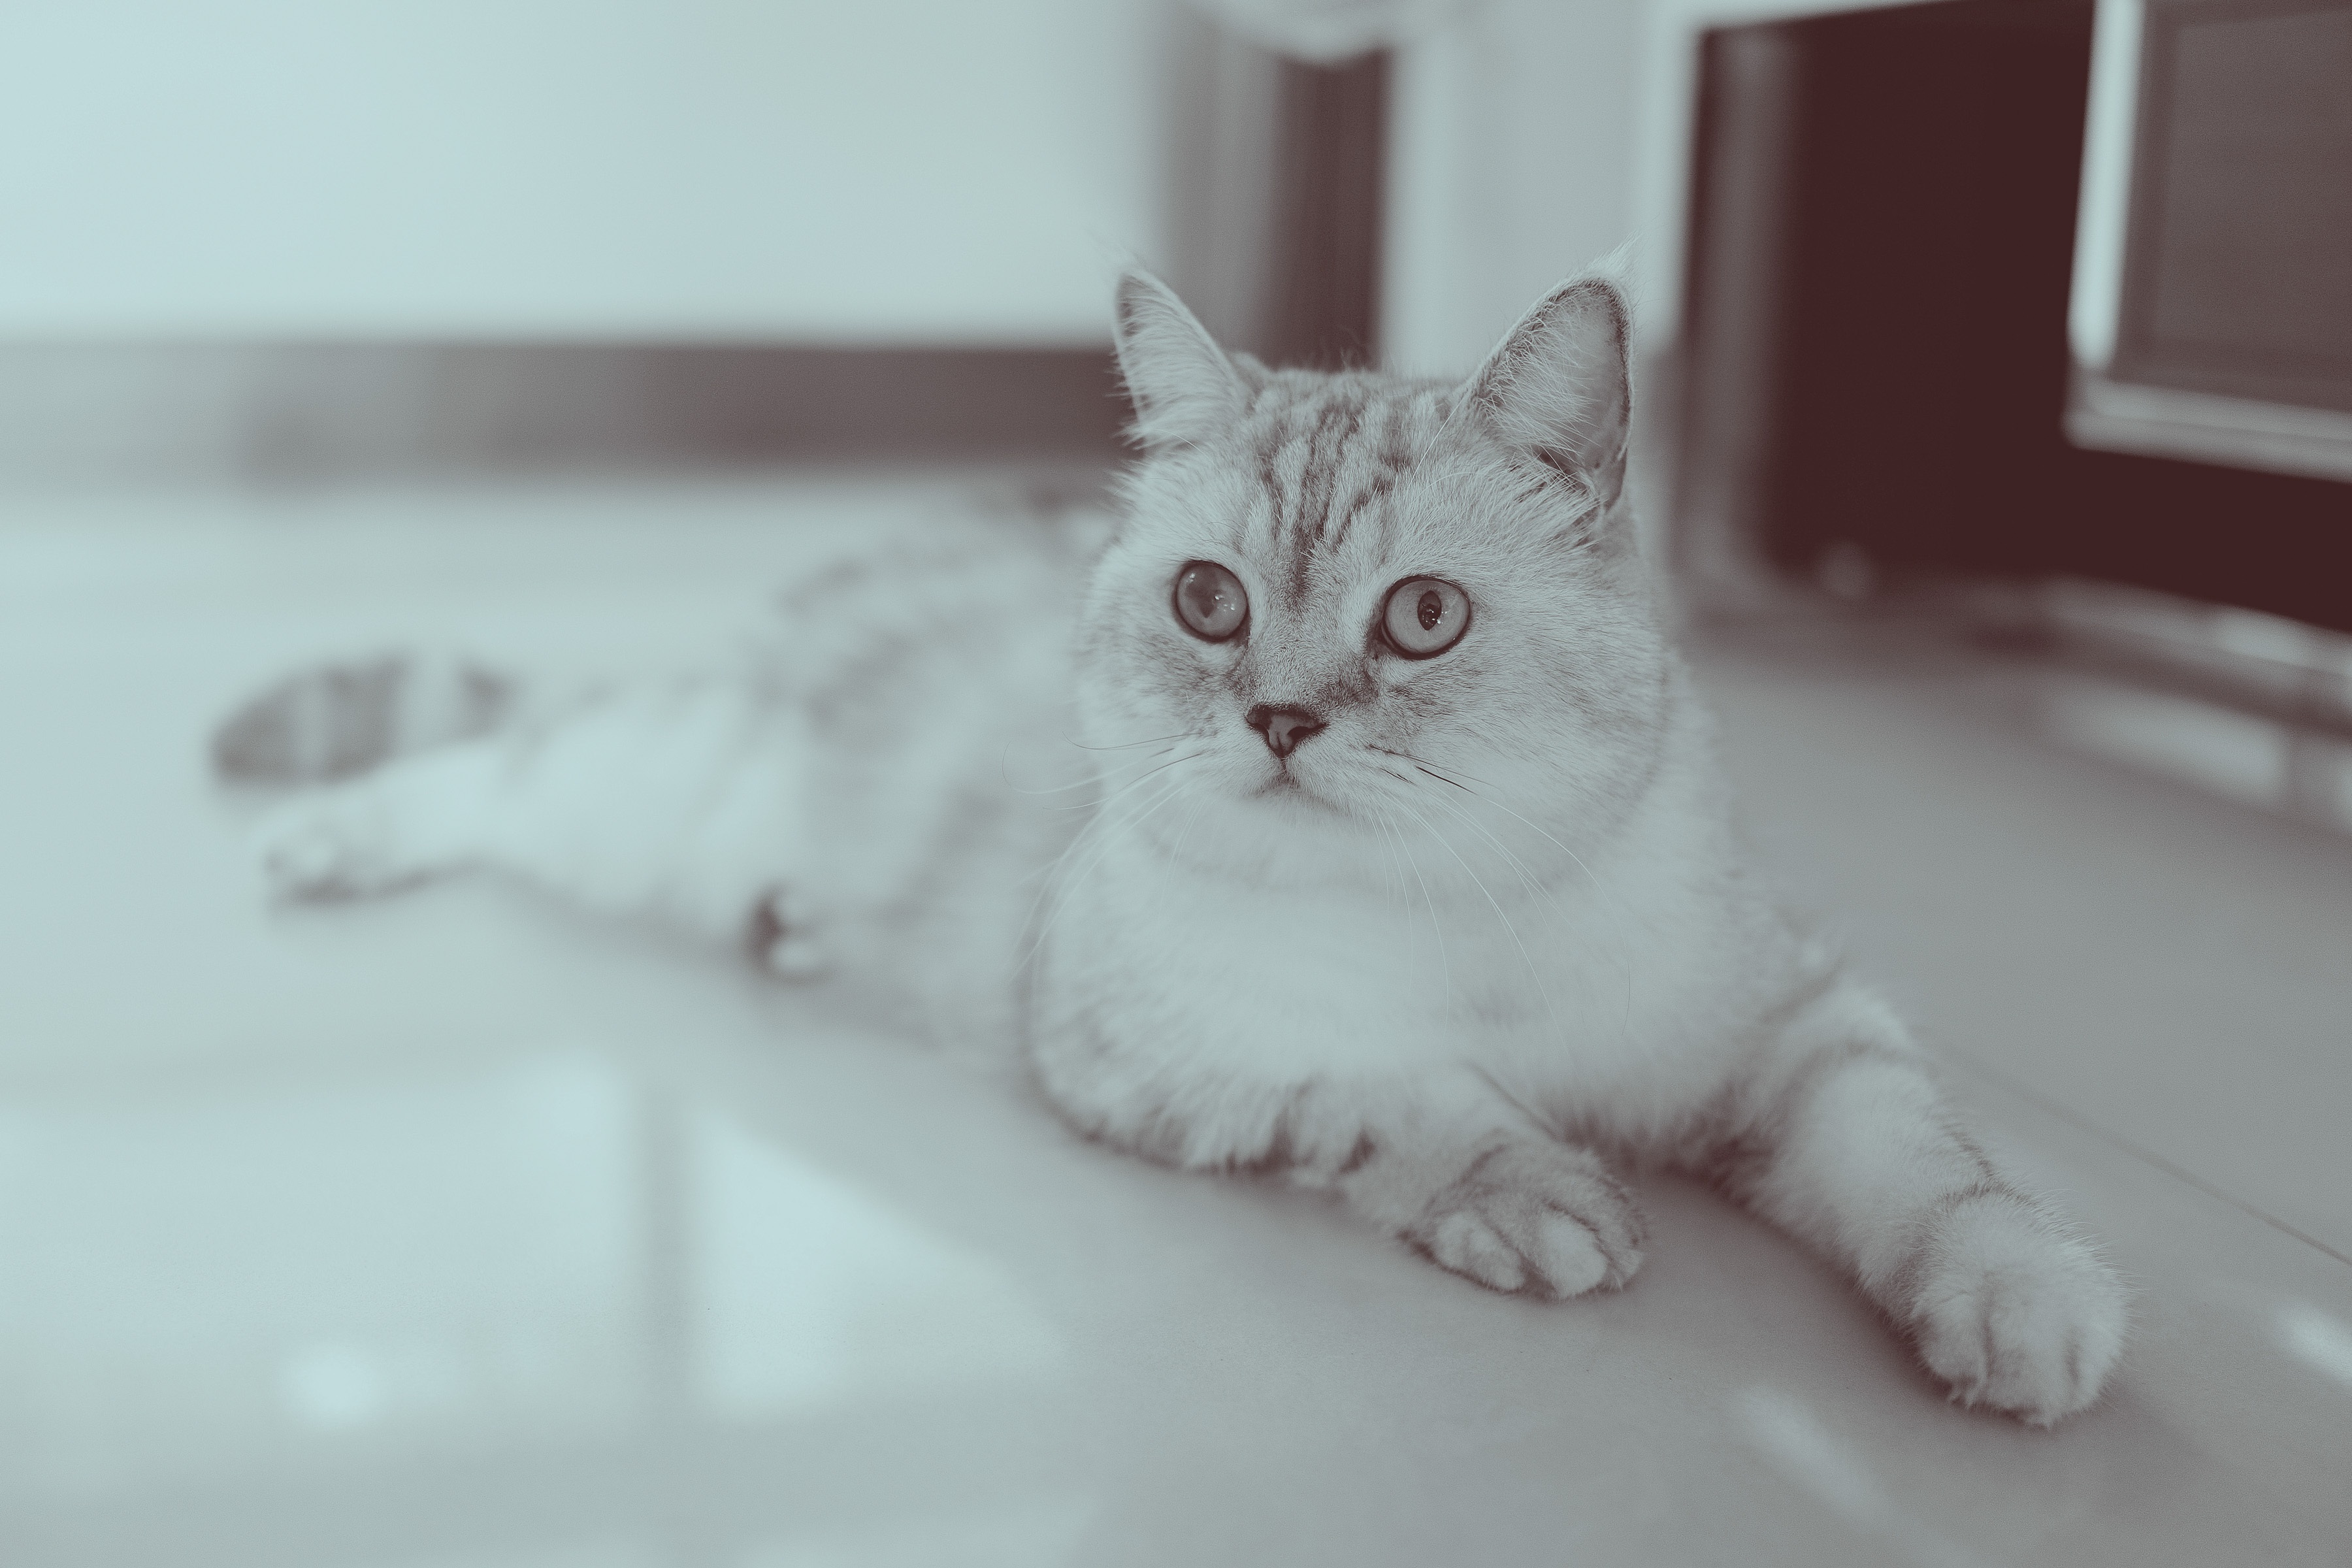
white, pet, kitten, cat, mammal, whiskers, vertebrate, british shorthair, cuteness, gel reviews, cat mia, lay sat, burmilla, small to medium sized cats, cat like mammal, domestic short haired cat, american shorthair